The Outpost (Resnick novel)

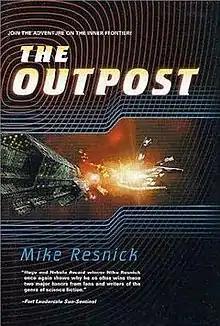
First edition cover

The Outpost is a science fiction novel by American writer Mike Resnick, first published as hardback by Tor Books in May 2001, followed by paperback edition in August 2002. It is a satirical anthology centered on a tavern called "the Outpost" on the planet "Henry II" at the edge of the galaxy, in the neutral territory known as the Inner Frontier where fighting is forbidden. It attracts legendary characters who, while drinking and relaxing, share stories of their lives.